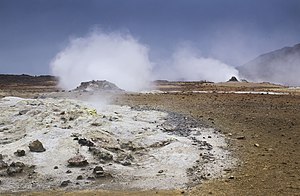
Námaskard
Námaskard
Námaskarð er en åben dal i et fredet område i det nordøstlige Island øst for Reykjahlíð ved søen Mývatn med geotermisk aktivitet i form af varme, dampende solfatarakilder. Området hører til den geotermisk aktive zone ved Reykjahlíð, ca 8 km fra vulkanen Krafla.